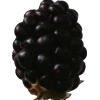
Label: blackberry